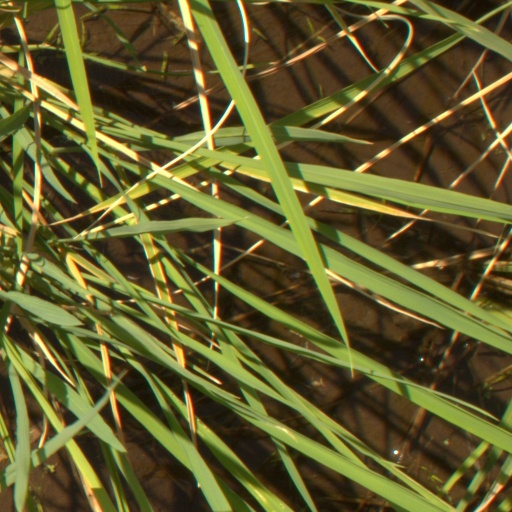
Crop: rice